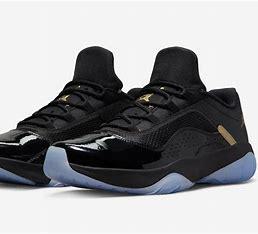
Brand: Jordan
Model: 11 Cmft